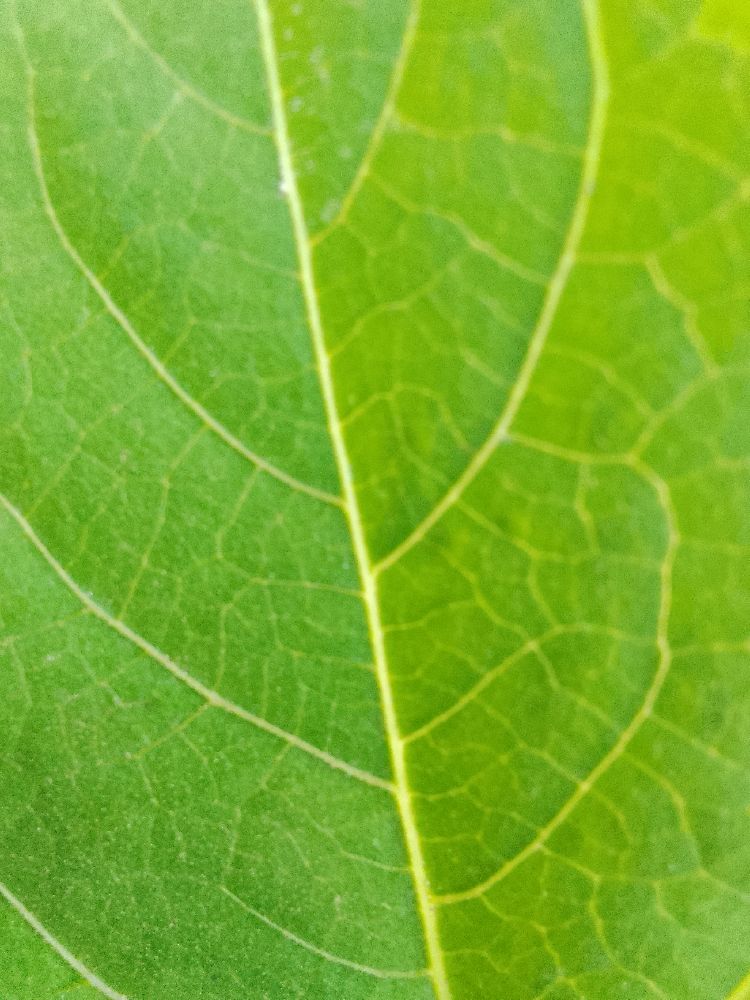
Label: healthy